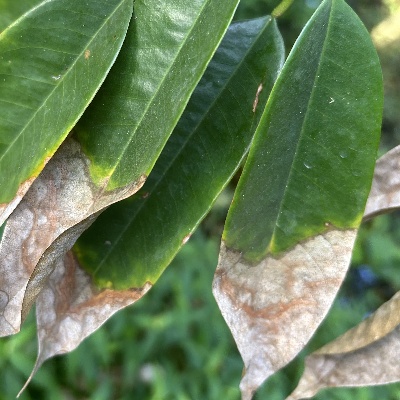
Label: Leaf_Colletotrichum